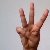
The image shows a hand gesture representing the letter 'W' in Indian Sign Language.